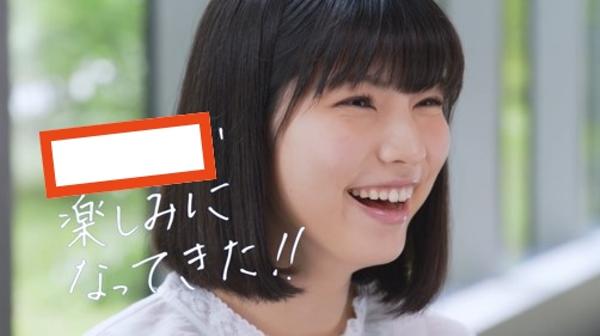
回答: 昨日こぼした味噌田